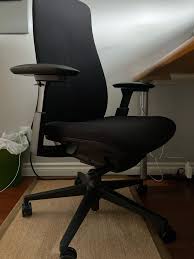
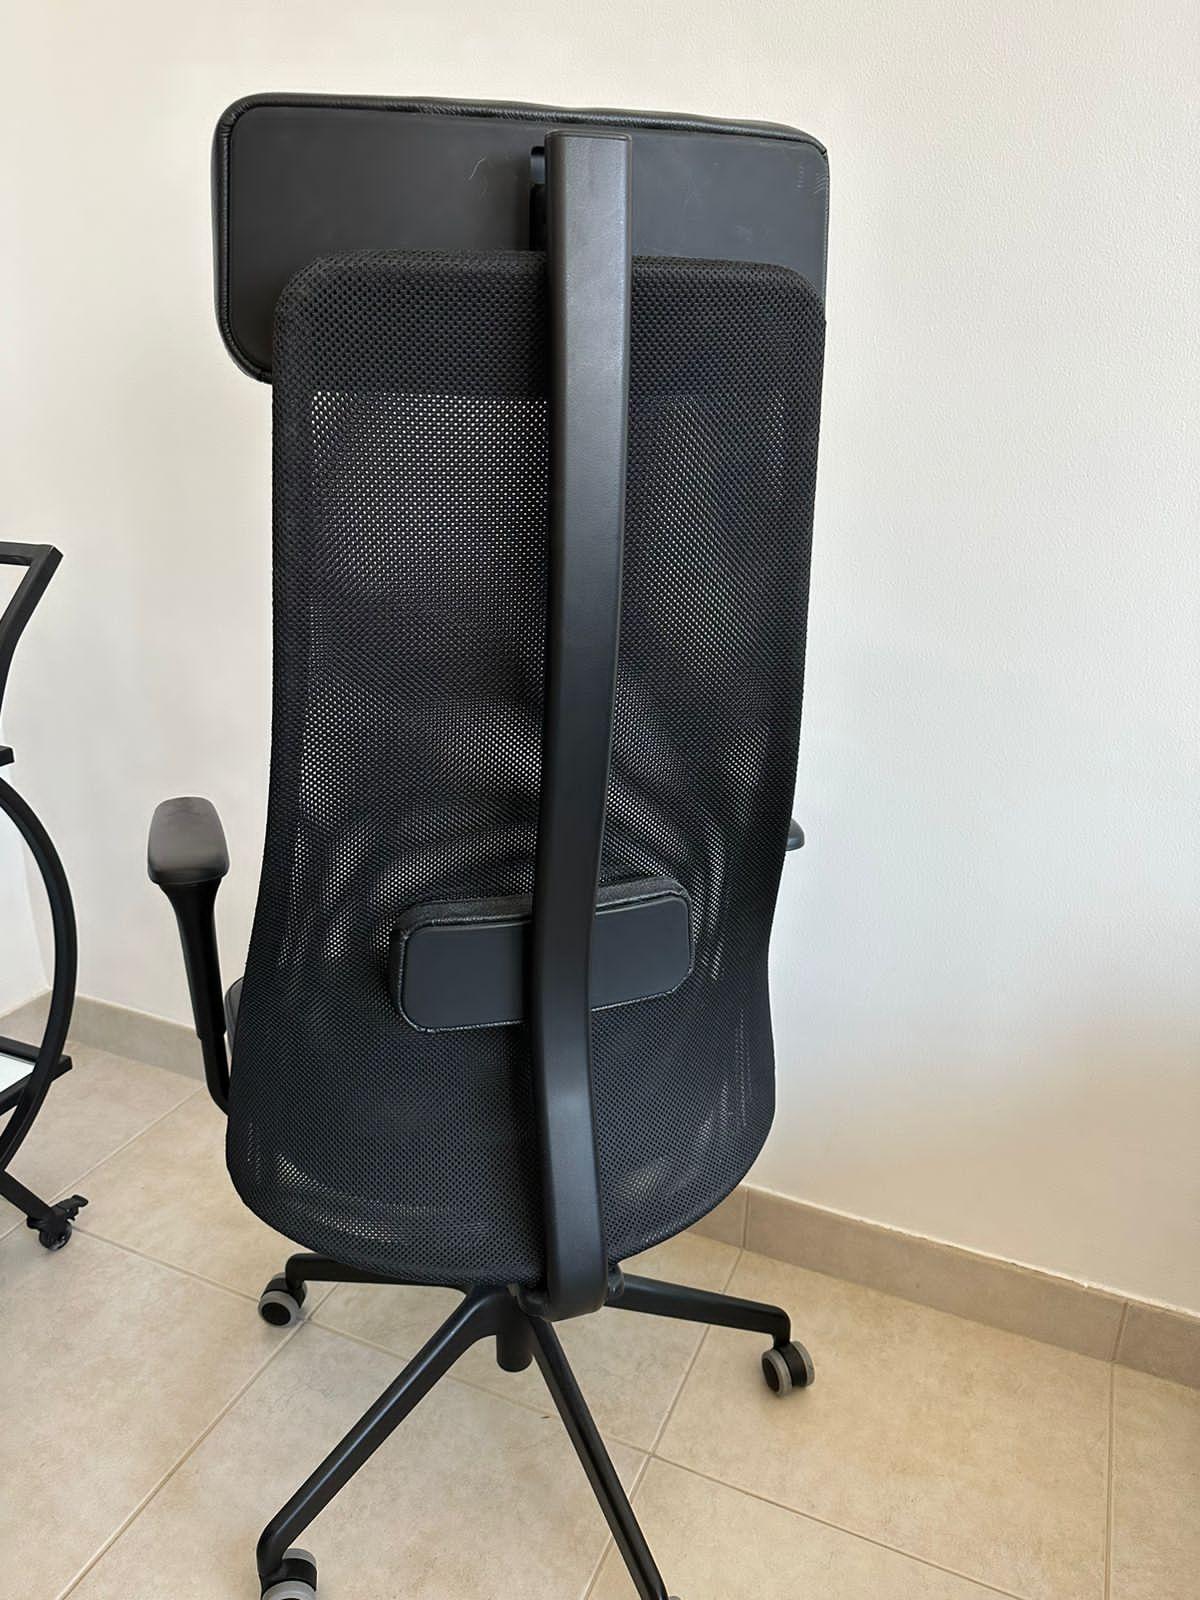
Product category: items_chair
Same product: no